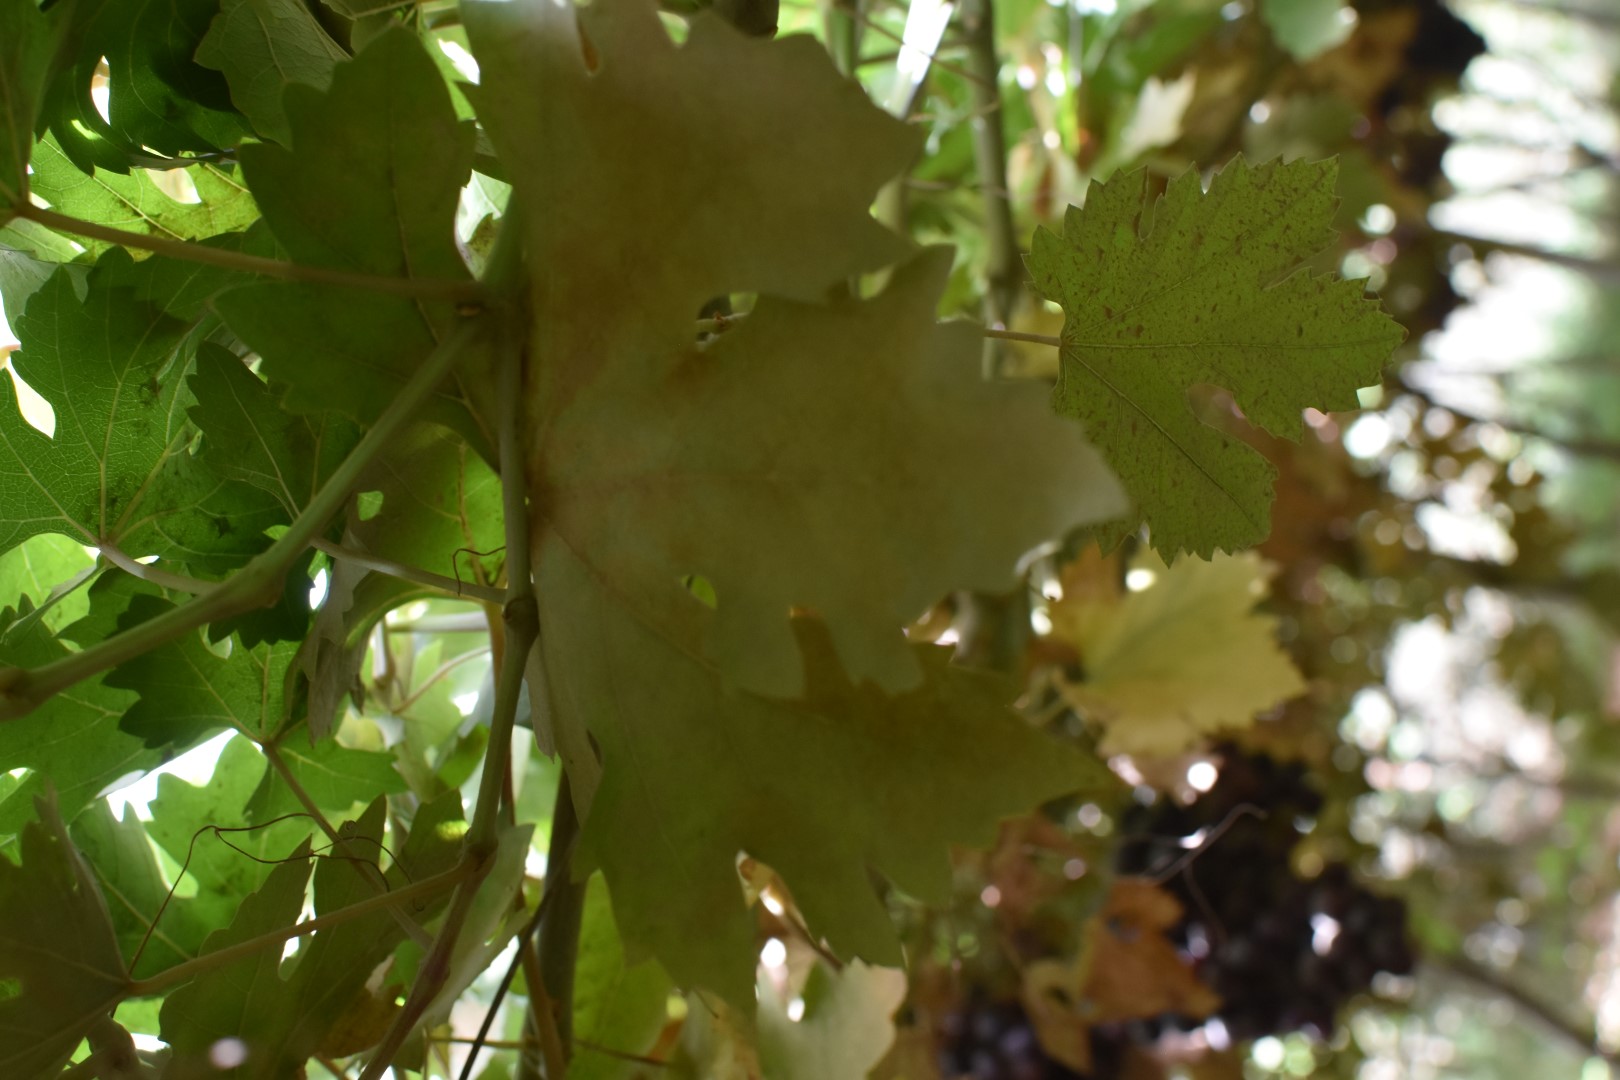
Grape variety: Riasi